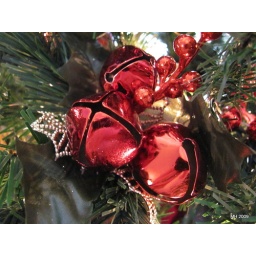
Three red bells ornament .I use the picture in my screen saver